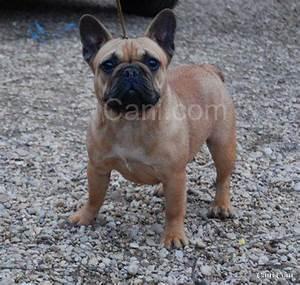
dog